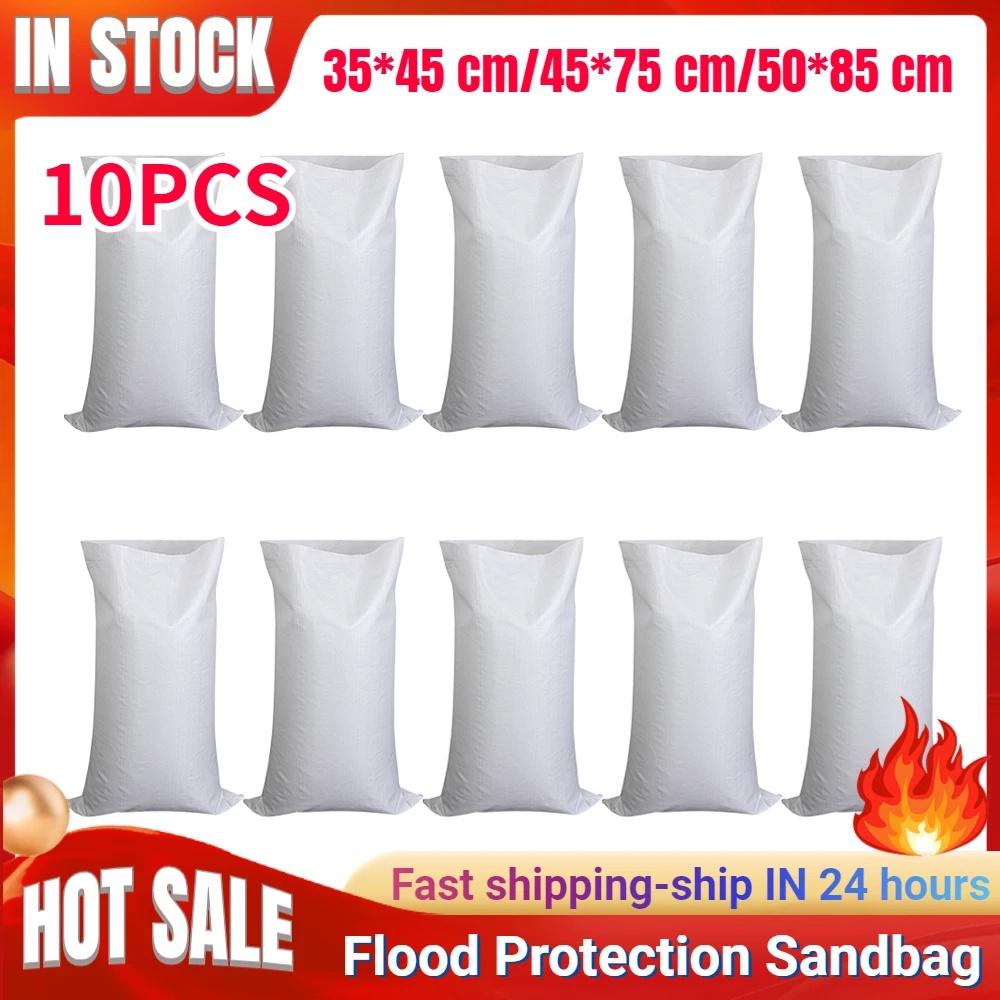
10PCS/lot Flood Protection Sandbag Reusable Polypropylene Plastic Sandbag for Flood Rescue Soil Filling Bags Survival Escape kit
SPECIFICATIONS Brand Name : ALLOYSEED Item Type : Flood Escape Kits Hign-concerned Chemical : none Origin : Mainland China Flood Water Control Sand Bag : Flood Protection Sandbag Flood Control Sandbag : Weight Sand Bags feature 1 : For survival feature 2 : polypropylene bags feature 3 : sand bags flood control feature 4 : sandbags for flooding feature 5 : survival products feature 6 : flood control sandbag feature 7 : sand bags for flooding Choice : yes semi_Choice : yes Feature: 1. Made of extremely strong and tear-resistant polypropylene plastic fabric. 2. Sandbags are very suitable for filling sand, soil or the like quickly. 3. Multi-size can be selected, which are mostly used for natural disasters such as flood control. 3. Our sandbags can be used, stored and transported many times, and are very suitable for all packaging and also suitable for sending heavy goods. Specification: Material: polypropylene plastic fabric Color: White Size: A-35*45 cm B-45*75 cm C-50*85 cm Note: Due to the different monitor and light effect, the actual color of the item might be slightly different from the color showed on the pictures. Thank you! Please allow 1-2cm measuring deviation due to manual measurement. 10 X Flood Control Sandbags
Brand: East Supplier Platform
Category: Sporting Goods > Outdoor Recreation > Camping & Hiking > Camping Tools > Camping Sandbags